Shadow Hearts: From the New World

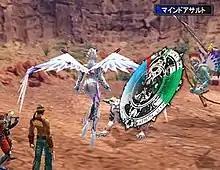
A battle in "Shadow Hearts: From the New World"; battle actions depend on proper use of the Judgement Ring. Shown is the character Shania, capable of the "Fusion" transformation skill, executing a magical attack.

"Shadow Hearts: From the New World" is a role-playing video game (RPG) where players take control of a party led by main protagonist Johnny Garland as they progress through the game; progress is split between a linear story-driven first half and a second half which allows greater exploration and access to optional areas. During gameplay, the party explores a number of town and country areas across the Americas from a fixed-camera third-person perspective, collecting and buying items and equipment, talking to non-playable characters who act as quest givers and merchants, solving environmental puzzles, and completing both story-centered quests and side quests.